Battle of Kvareli

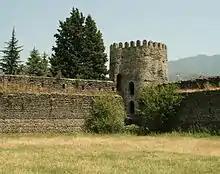
Inner walls of Kvareli castle

The Battle of Kvareli took place between the Kingdoms of Kartli and Kakheti and the Avar Khanate as well as its tributaries in 1755. Nursal-Bey led a Dagestan and Jar-Balakan army laid siege to the castle at Kvareli.